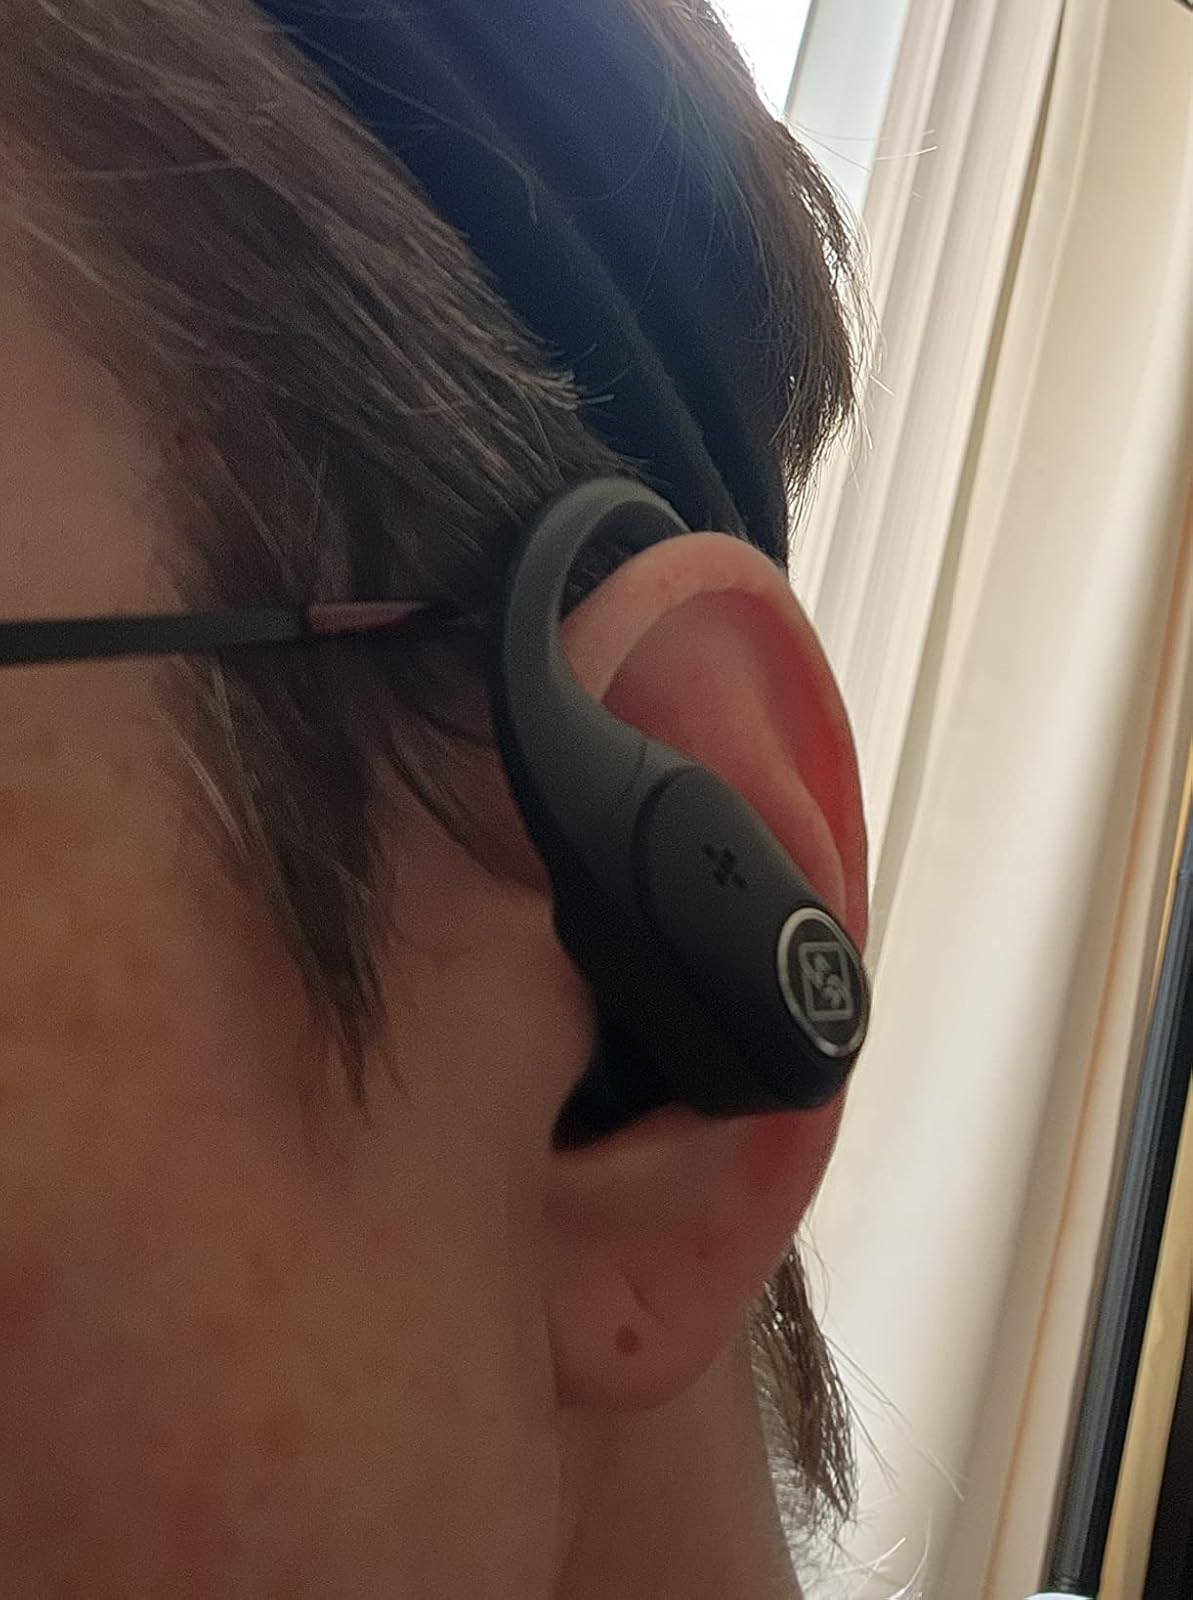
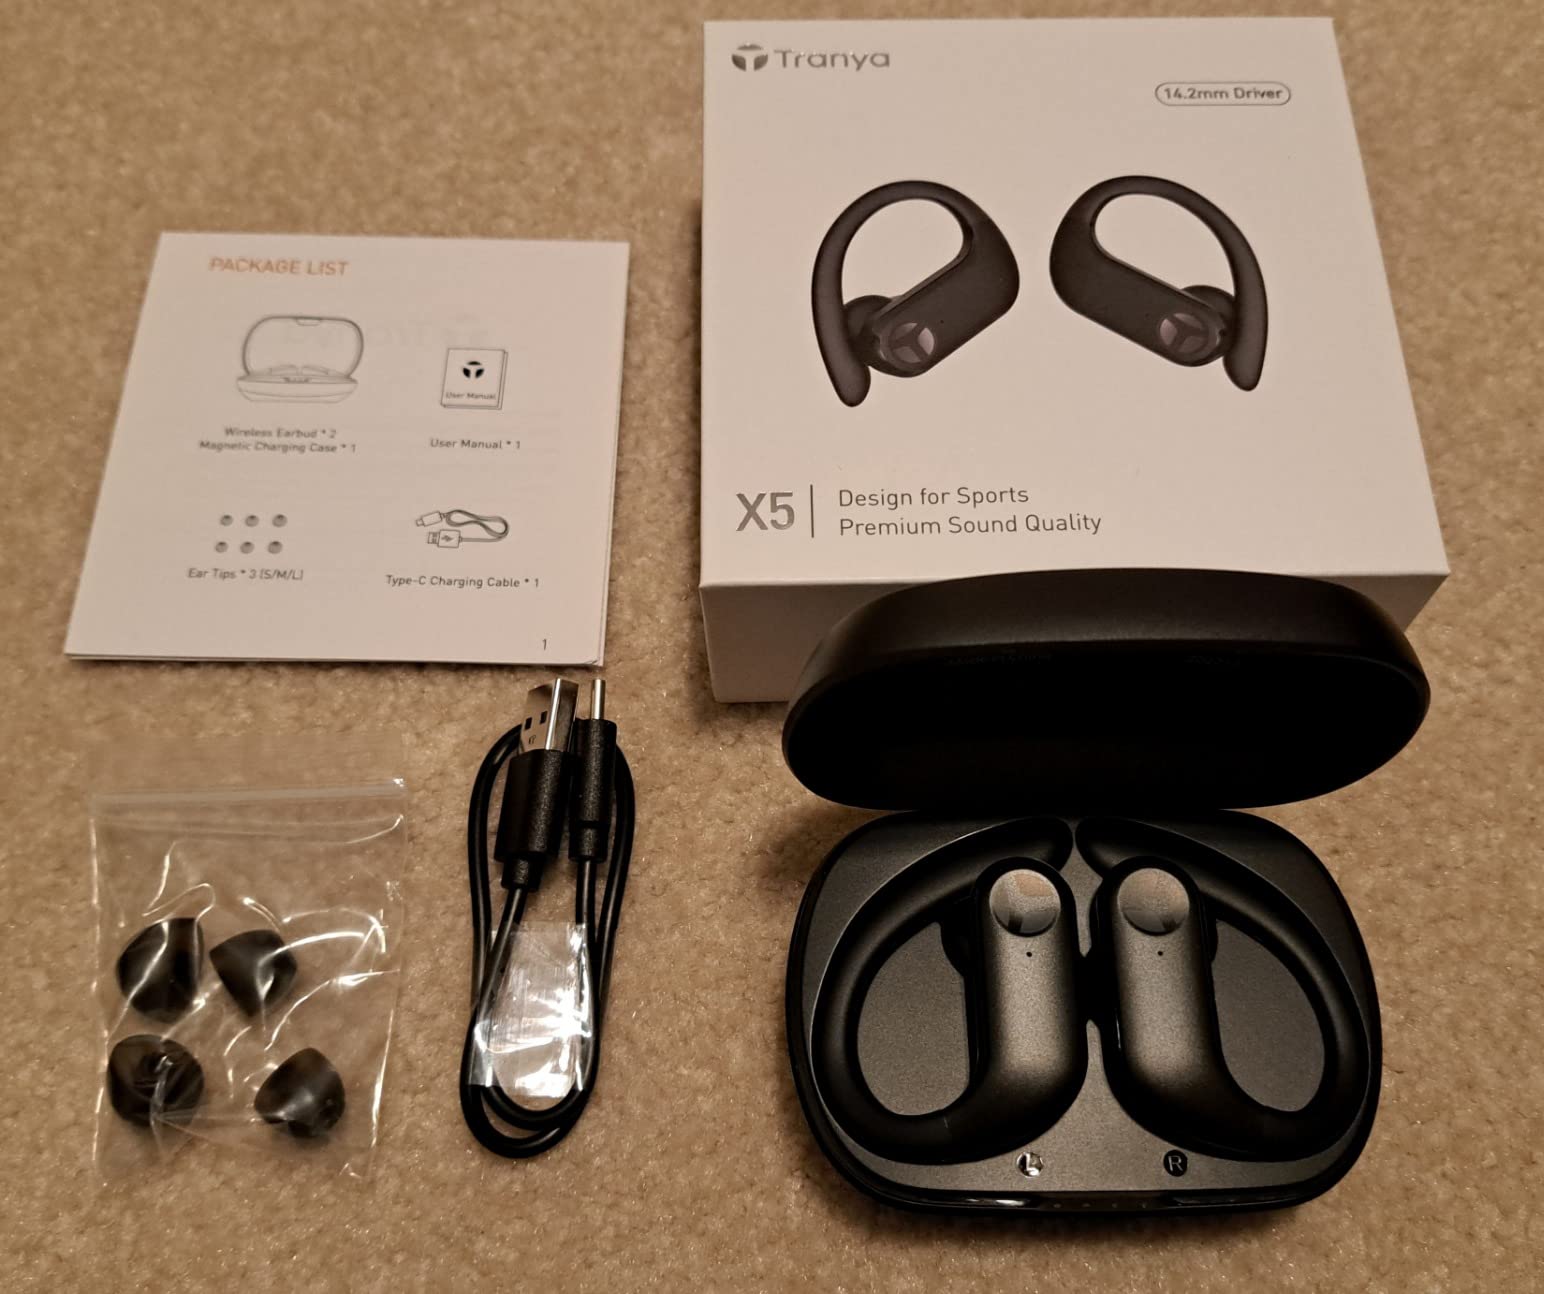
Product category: earbuds
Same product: no